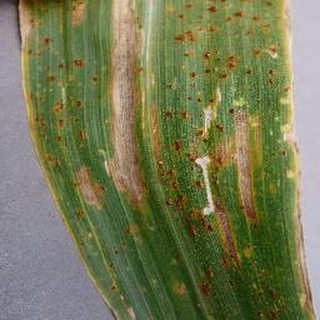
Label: corn_cercospora_leaf_spot